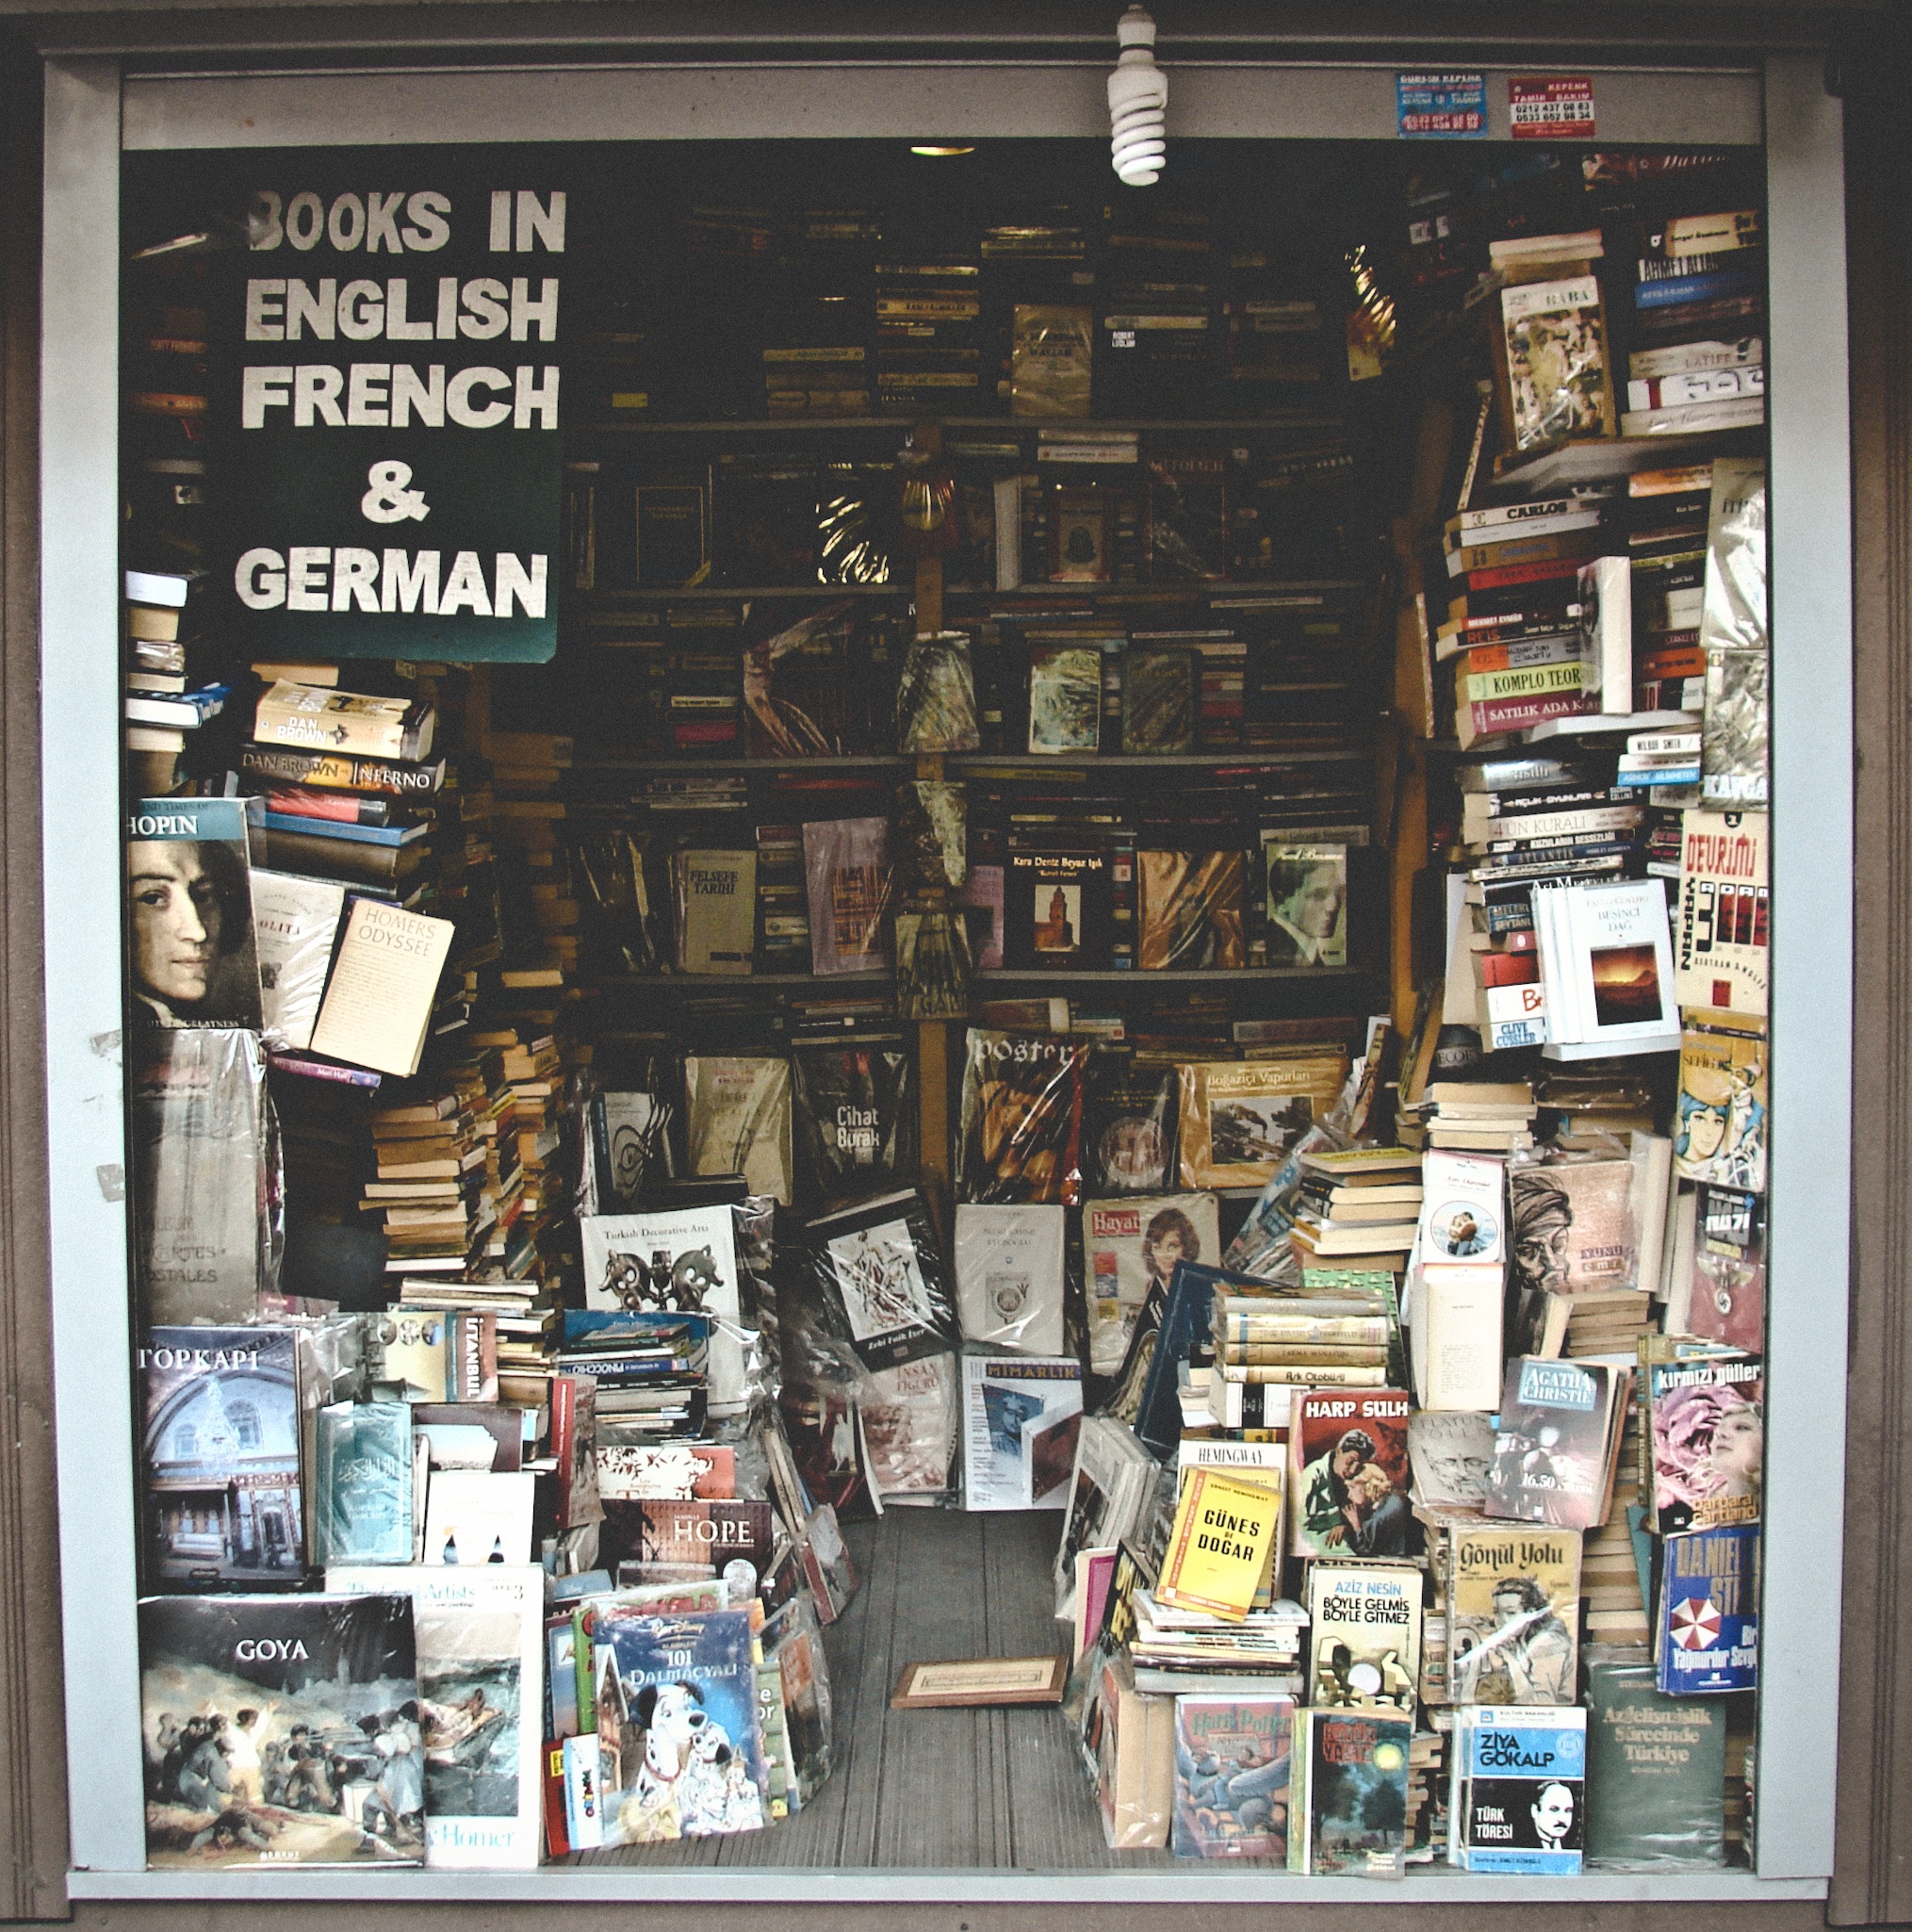
art, comics, retail, bookselling